Mohamed Morsi

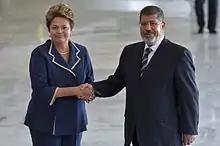
Morsi and Brazilian President Dilma Rousseff in Brasília, Brazil, May 2013

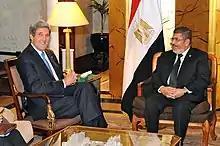
Morsi meets with U.S. Secretary of State John Kerry, 25 May 2013

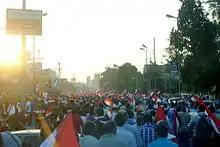
Anti-Morsi demonstrators marching in Cairo, 28 June 2013

Morsi hosted the Islamic summit in Cairo, with the participation of 57 leaders from Muslim nations. The statement urged a "substantial dialogue" between the Syrian government and the Syrian opposition to bring an end to the Syrian civil war.